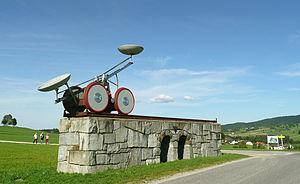
Leopoldschlag - Windhaag Ligne européenne de partage des eaux Elbe- Danube, Haute Autriche. La machine se déplace avec 10 litres d'eau dans une des cuvettes.
Windhaag bei Freistadt est une commune autrichienne du district de Freistadt en Haute-Autriche.